Hinds Community College

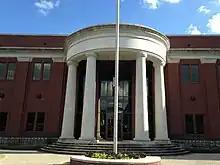
Main Hall

During the World War II years, a vocational education curriculum was added to the college's offerings, and in the late 1960s, technical degree programs were added.